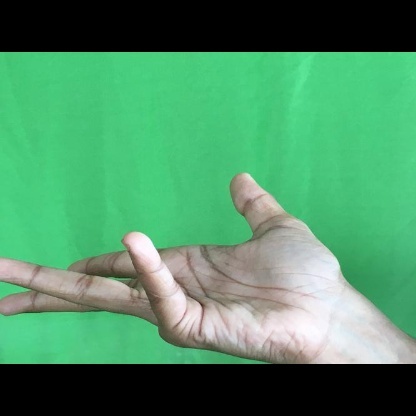
Mudra: Alapadmam